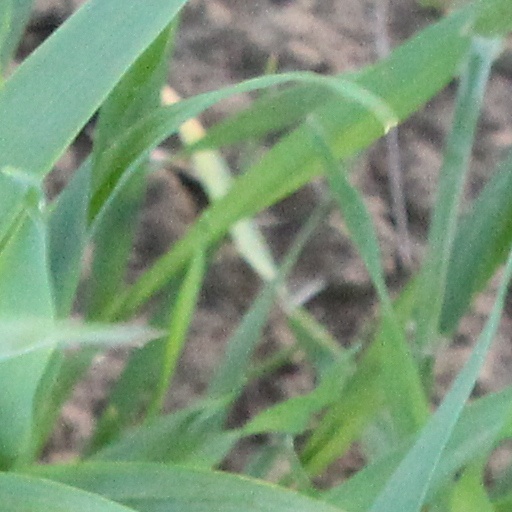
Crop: wheat